Syrian Democratic Forces

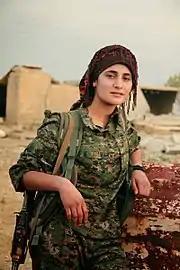
YPJ fighter in 2014

In late June, an analysis by the Counter Terrorism Center at West Point proclaimed a "growing acceptance of the SDF by Sunni Arab rebel groups" and a "growing legitimacy of the SDF". Another analysis as of late June described the YPG as "only one faction of many within the SDF", however that "it's the YPG that makes the SDF reliable and effective. The SDF's other components function as auxiliaries to the SDF's 'backbone', the YPG, which ensures effective, unitary command and control."